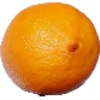
Label: Lemon Meyer 1